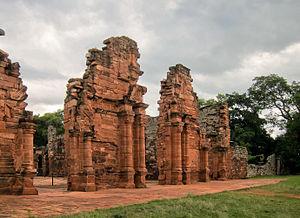
Cet article recense les sites concernés par l'observatoire mondial des monuments en 1996.